Andhra Pradesh special status protests

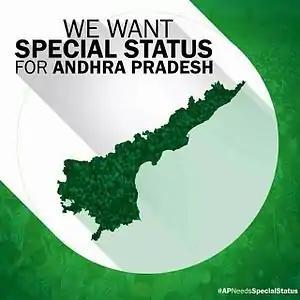
One of the posters widely circulated in social media to gather people for protest

On 26 January 2017, protests started throughout Andhra Pradesh, with a demand that 'Special Category Status' (SCS) be applied to the state, which was promised by the Congress Government during the state bifurcation.